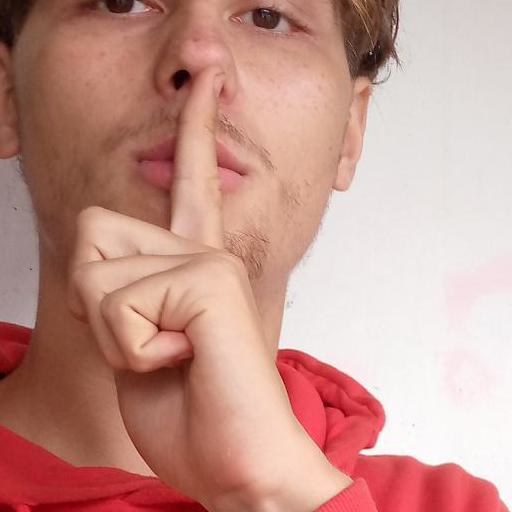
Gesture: mute